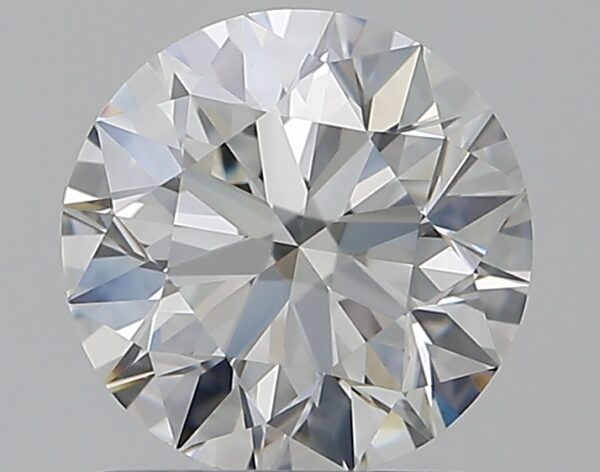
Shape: round
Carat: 1.01
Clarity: IF
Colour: H
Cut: EX
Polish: EX
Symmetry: EX
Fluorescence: ST
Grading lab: GIA
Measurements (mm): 6.35 x 6.38 x 3.99